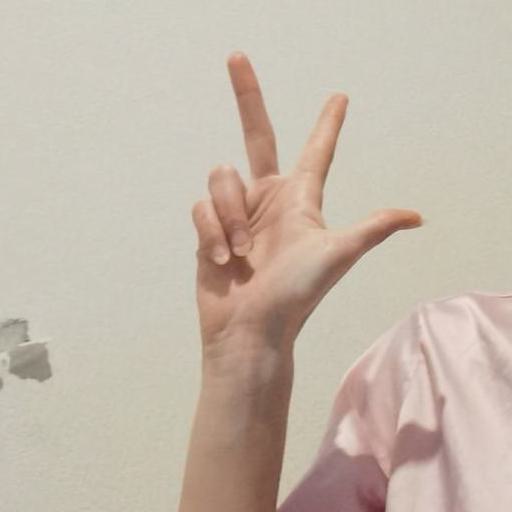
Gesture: three2